Hindenburg-class airship

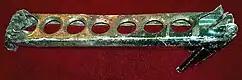
A fire-damaged duralumin cross brace from the frame of the "Hindenburg" salvaged in May 1937 from the crash site at NAS Lakehurst

The duralumin frame was covered by cotton cloth varnished with iron oxide and cellulose acetate butyrate impregnated with aluminium powder. The aluminium was added to reflect both ultraviolet, which damaged the fabric, and infrared light, which caused heating of the gas. This was an innovation that was first used on the LZ 126, which was provided as war reparations to the United States and served as the USS "Los Angeles" (ZR-3) from 1924 until decommissioned in 1933.